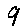
Label: 9